Production Line (ice hockey)

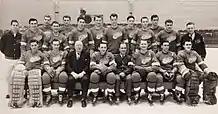
Team photo of the 1951–52 Red Wings, winners of the 1952 Stanley Cup Finals and the final season of the original Production Line. Abel is in the front row wearing the captain's "C". Lindsay is the rightmost non-goaltender in the front row. Howe is the tallest player in the back row, slightly right of Abel.

Abel died in 2000 at age 81; his NHL playing career spanned 1938–1954 and he was inducted to the Hockey Hall of Fame in 1969. Howe died in 2016, aged 88; his playing career initially spanned 1946–1971 and he was inducted to the Hall of Fame in 1972, but he then returned to play in the World Hockey Association, ultimately retiring in 1980 at age 52. Lindsay died in 2019, aged 93; his playing career spanned 1944–1960 and 1964–1965; he was inducted to the Hall of Fame in 1966.